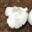
Label: mushroom